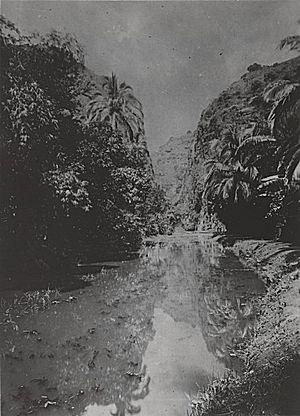
Le Bernica est un lieu-dit de l'ouest de l'île de La Réunion constituant aujourd'hui un quartier à part entière de la commune de Saint-Paul, dont il occupe les hauteurs en amont de Fleurimont et de Saint-Gilles-les-Hauts. Traversé par un cours d'eau qui a creusé une profonde ravine, la ravine Bernica. En 1680, Germain de Fleurimont Moulinier, le gouverneur de la colonie y fut retrouvé mort. Durant la première partie du XIXᵉ siècle, par ailleurs, il fut l'une des propriétés de Madame Desbassayns et de théâtre pour les luttes d'influence que cette propriétaire entretint afin d'asseoir le pouvoir de sa famille à la tête de la société bourbonnaise. Il s'ancra définitivement dans l'histoire littéraire française en laissant sa beauté romantique inspirer à George Sand le dénouement de son roman Indiana en 1832 puis, en 1858, à Leconte de Lisle un poème éponyme resté célèbre.
La ravine Bernica est une ravine française de l'île de La Réunion, département d'outre-mer dans le sud-ouest de l'océan Indien. Intermittent, le cours d'eau auquel elle sert de lit coule sur 15 km du sud-est vers le nord-ouest sur le territoire communal de Saint-Paul avant de se jeter dans la mer.
Cette liste de cours d'eau de La Réunion présente les plus importants bras, rivières et ravines de La Réunion, département et région d'outre-mer français dans l'océan Indien. Y sont recensés les principaux fleuves se jetant dans l'océan Indien, leurs affluents notables et, à titre indicatif, les sections remarquables de ces fleuves portant en amont un autre nom qu'à l'embouchure. Pour chaque entrée, sont indiqués son identifiant pour le Service d'administration nationale des données et référentiels sur l'eau, sa longueur en kilomètres, les éventuels cascades et bassins situés dans son cours, les éventuels affluents importants qui l'alimentent, l'embouchure en question et le ou les communes traversées.